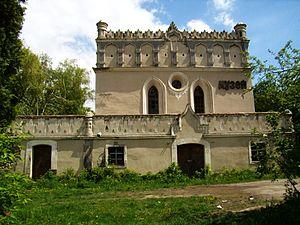
La synagogue d'Houssiatyn, construite au XVIᵉ siècle en style gothico-mauresque a été de nombreuses fois transformée au cours des siècles. Gravement endommagée pendant la Seconde Guerre mondiale, elle est sommairement restaurée après-guerre pour en faire un musée. Le bâtiment présente à présent de graves malfaçons et est maintenant à l'abandon.